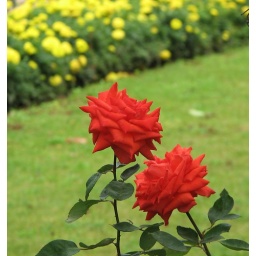
2 red roses in love